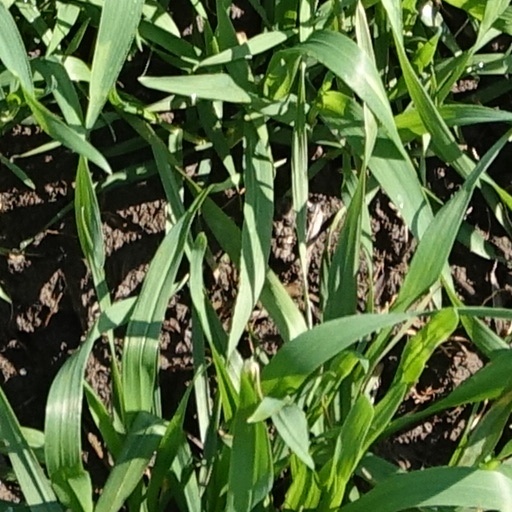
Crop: wheat